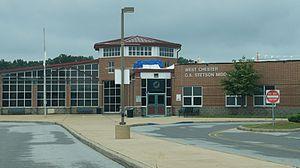
Le West Chester Area School District désigne un ensemble d'établissements scolaires implantés à West Chester et les villes environnantes, il comprend dix écoles primaires, trois Middle Schools et trois High Schools.